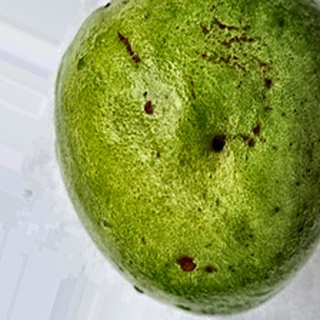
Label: guava_fruit_fly